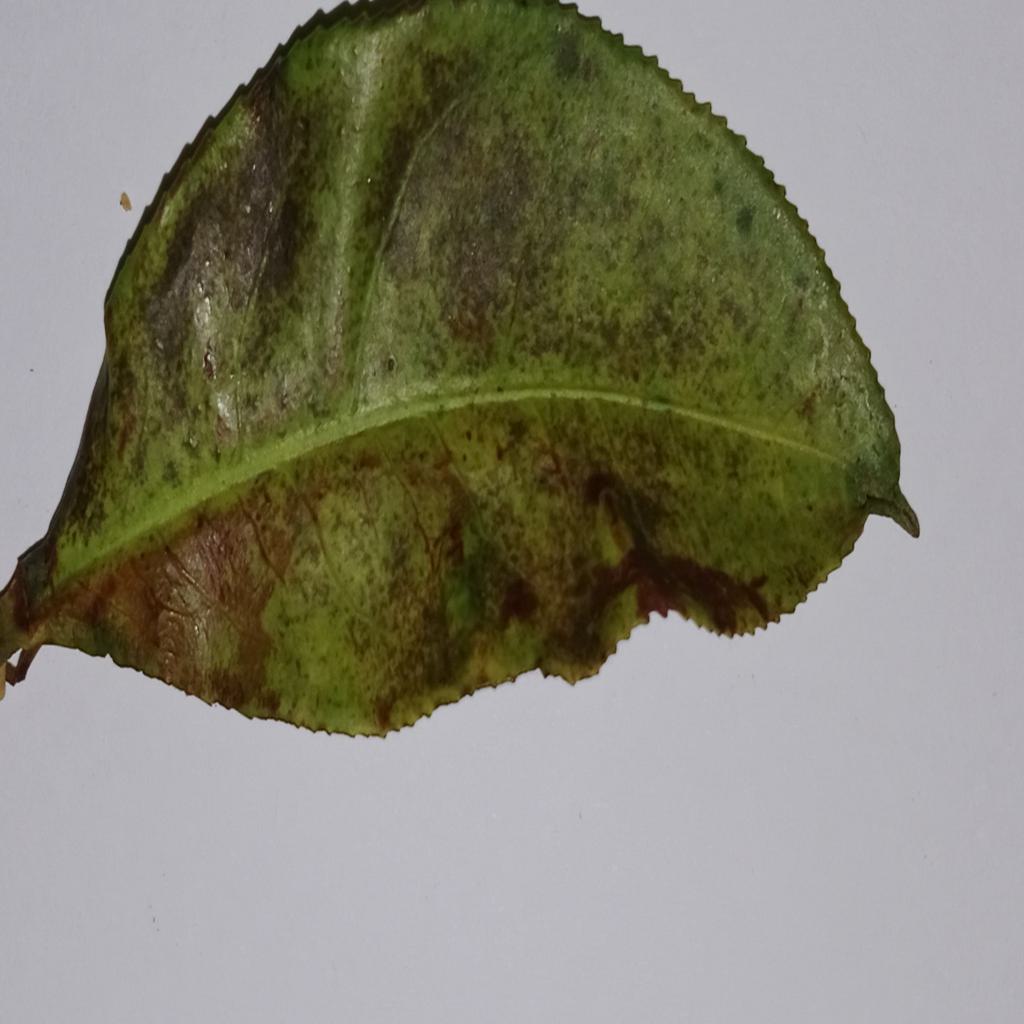
Label: Tea red leaf spot